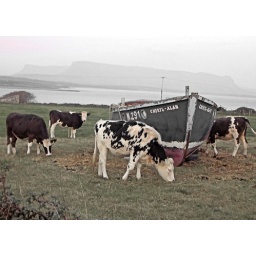
Photo taken by my husband from our car window and edited by me. Sligo, Ireland. October, 2006